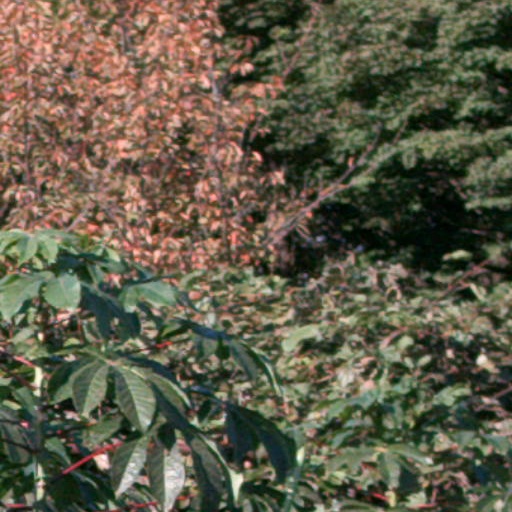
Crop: cassava